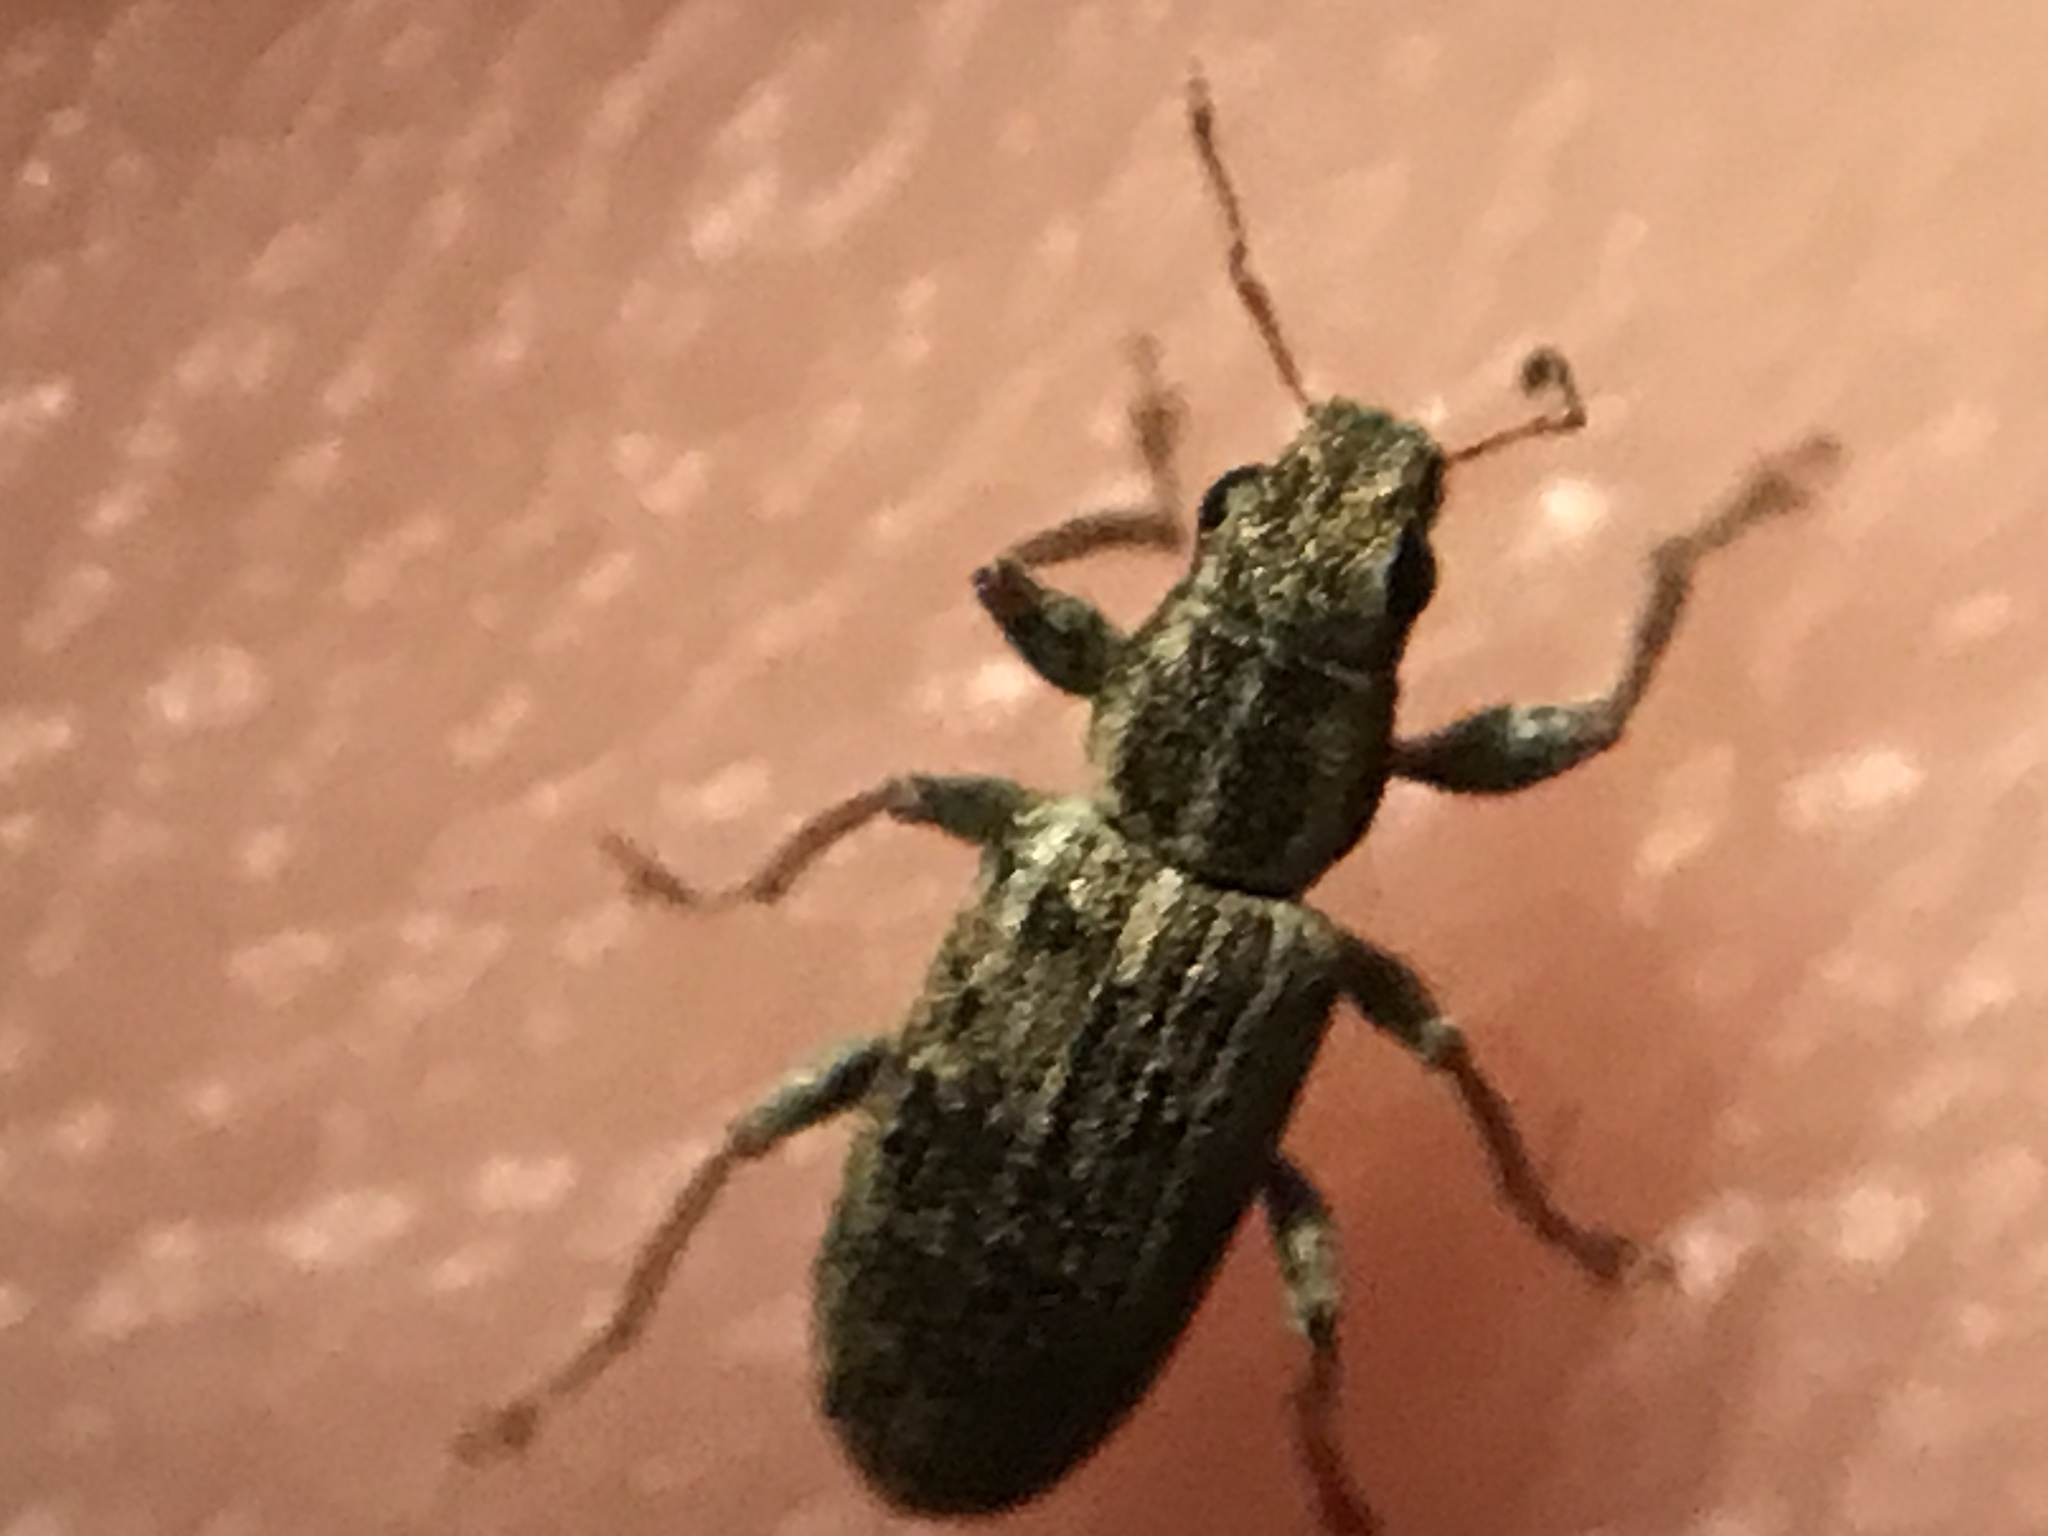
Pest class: pea_leaf_weevil